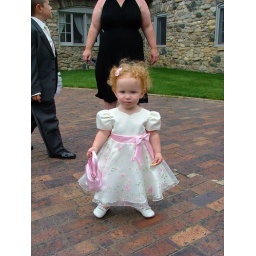
Here is Lily in the &amp;quot;Ready&amp;quot; stance with her brother Ryan walking into the picture and her mom standing behind her.